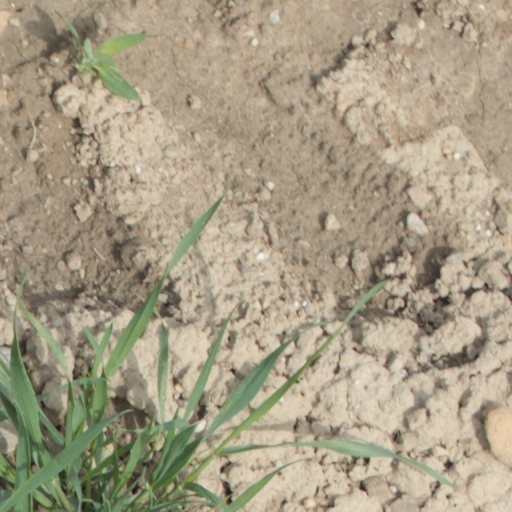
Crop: wheat